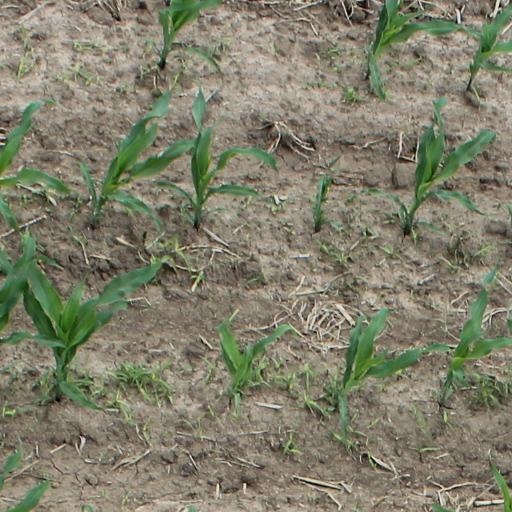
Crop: maize; corn